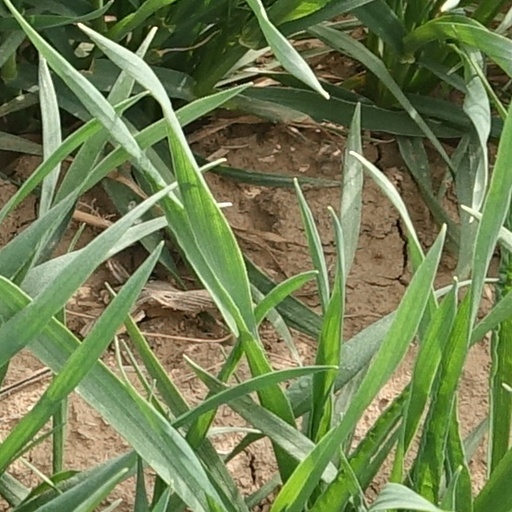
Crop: wheat